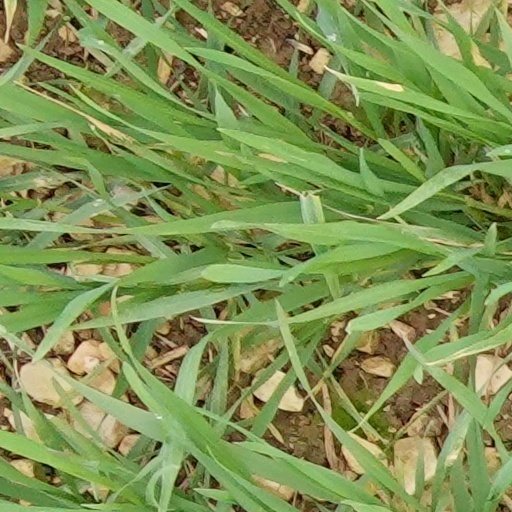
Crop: wheat